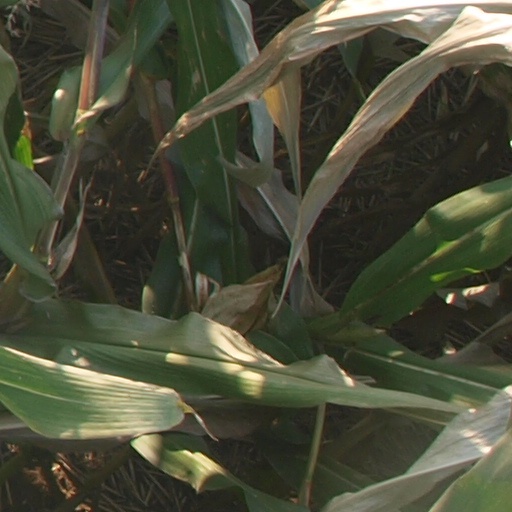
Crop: maize; corn